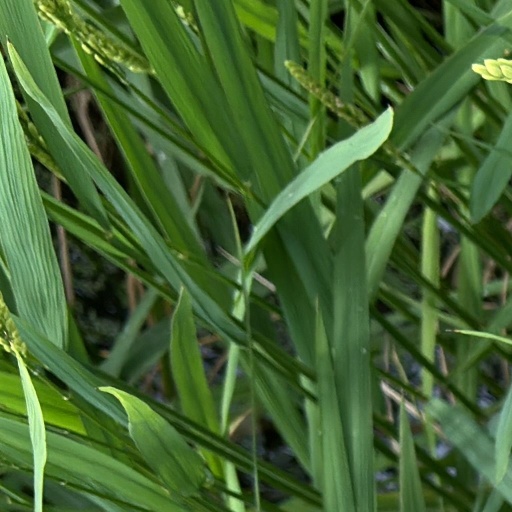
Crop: rice